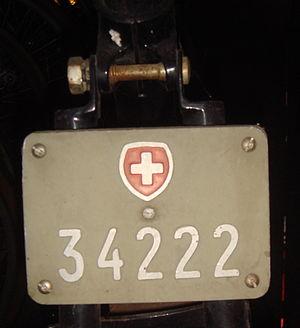
L'histoire du Vélo de l'Armée suisse commence en 1905 avec la dotation des Troupes cyclistes, créées en 1892, du vélo d’ordonnance 05. Elle continue malgré leur dissolution le 31 décembre 2002, dans le cadre de la réforme Armée XXI.